Milly Witkop

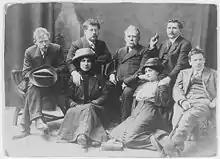
Milly Witkop (front row, first from left to right) with Rudolph Rocker (behind her) and other London anarchists in 1912

Milly Witkop(-Rocker) (March 3, 1877November 23, 1955) was a Ukrainian-born Jewish anarcho-syndicalist, feminist writer and activist. She was the common-law wife of the prominent anarcho-syndicalist leader Rudolf Rocker. The couple's son, Fermin Rocker, was an artist.